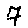
Label: 7